Paul Gervais (painter)

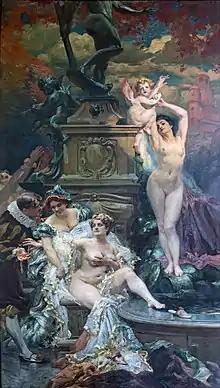
La Fontaine de Jouvence

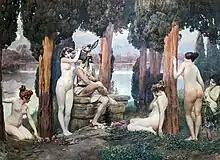
"The madness of Titania" Musée des Augustins

Paul-Jean-Louis Gervais (7 September 1859 – 11 March 1944) was a French painter who was fashionable around the end of the 19th century. He is known for his sensuous paintings of nude women.